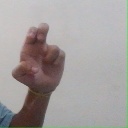
अक्षर: अ